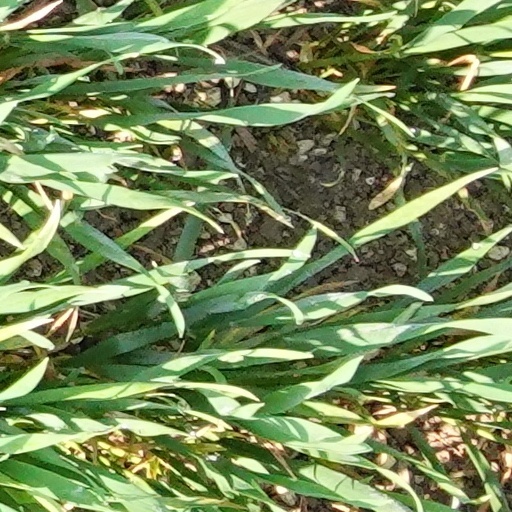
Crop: wheat